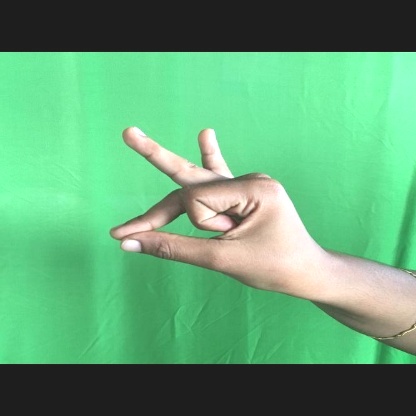
Mudra: Bramaram